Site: brandenburg
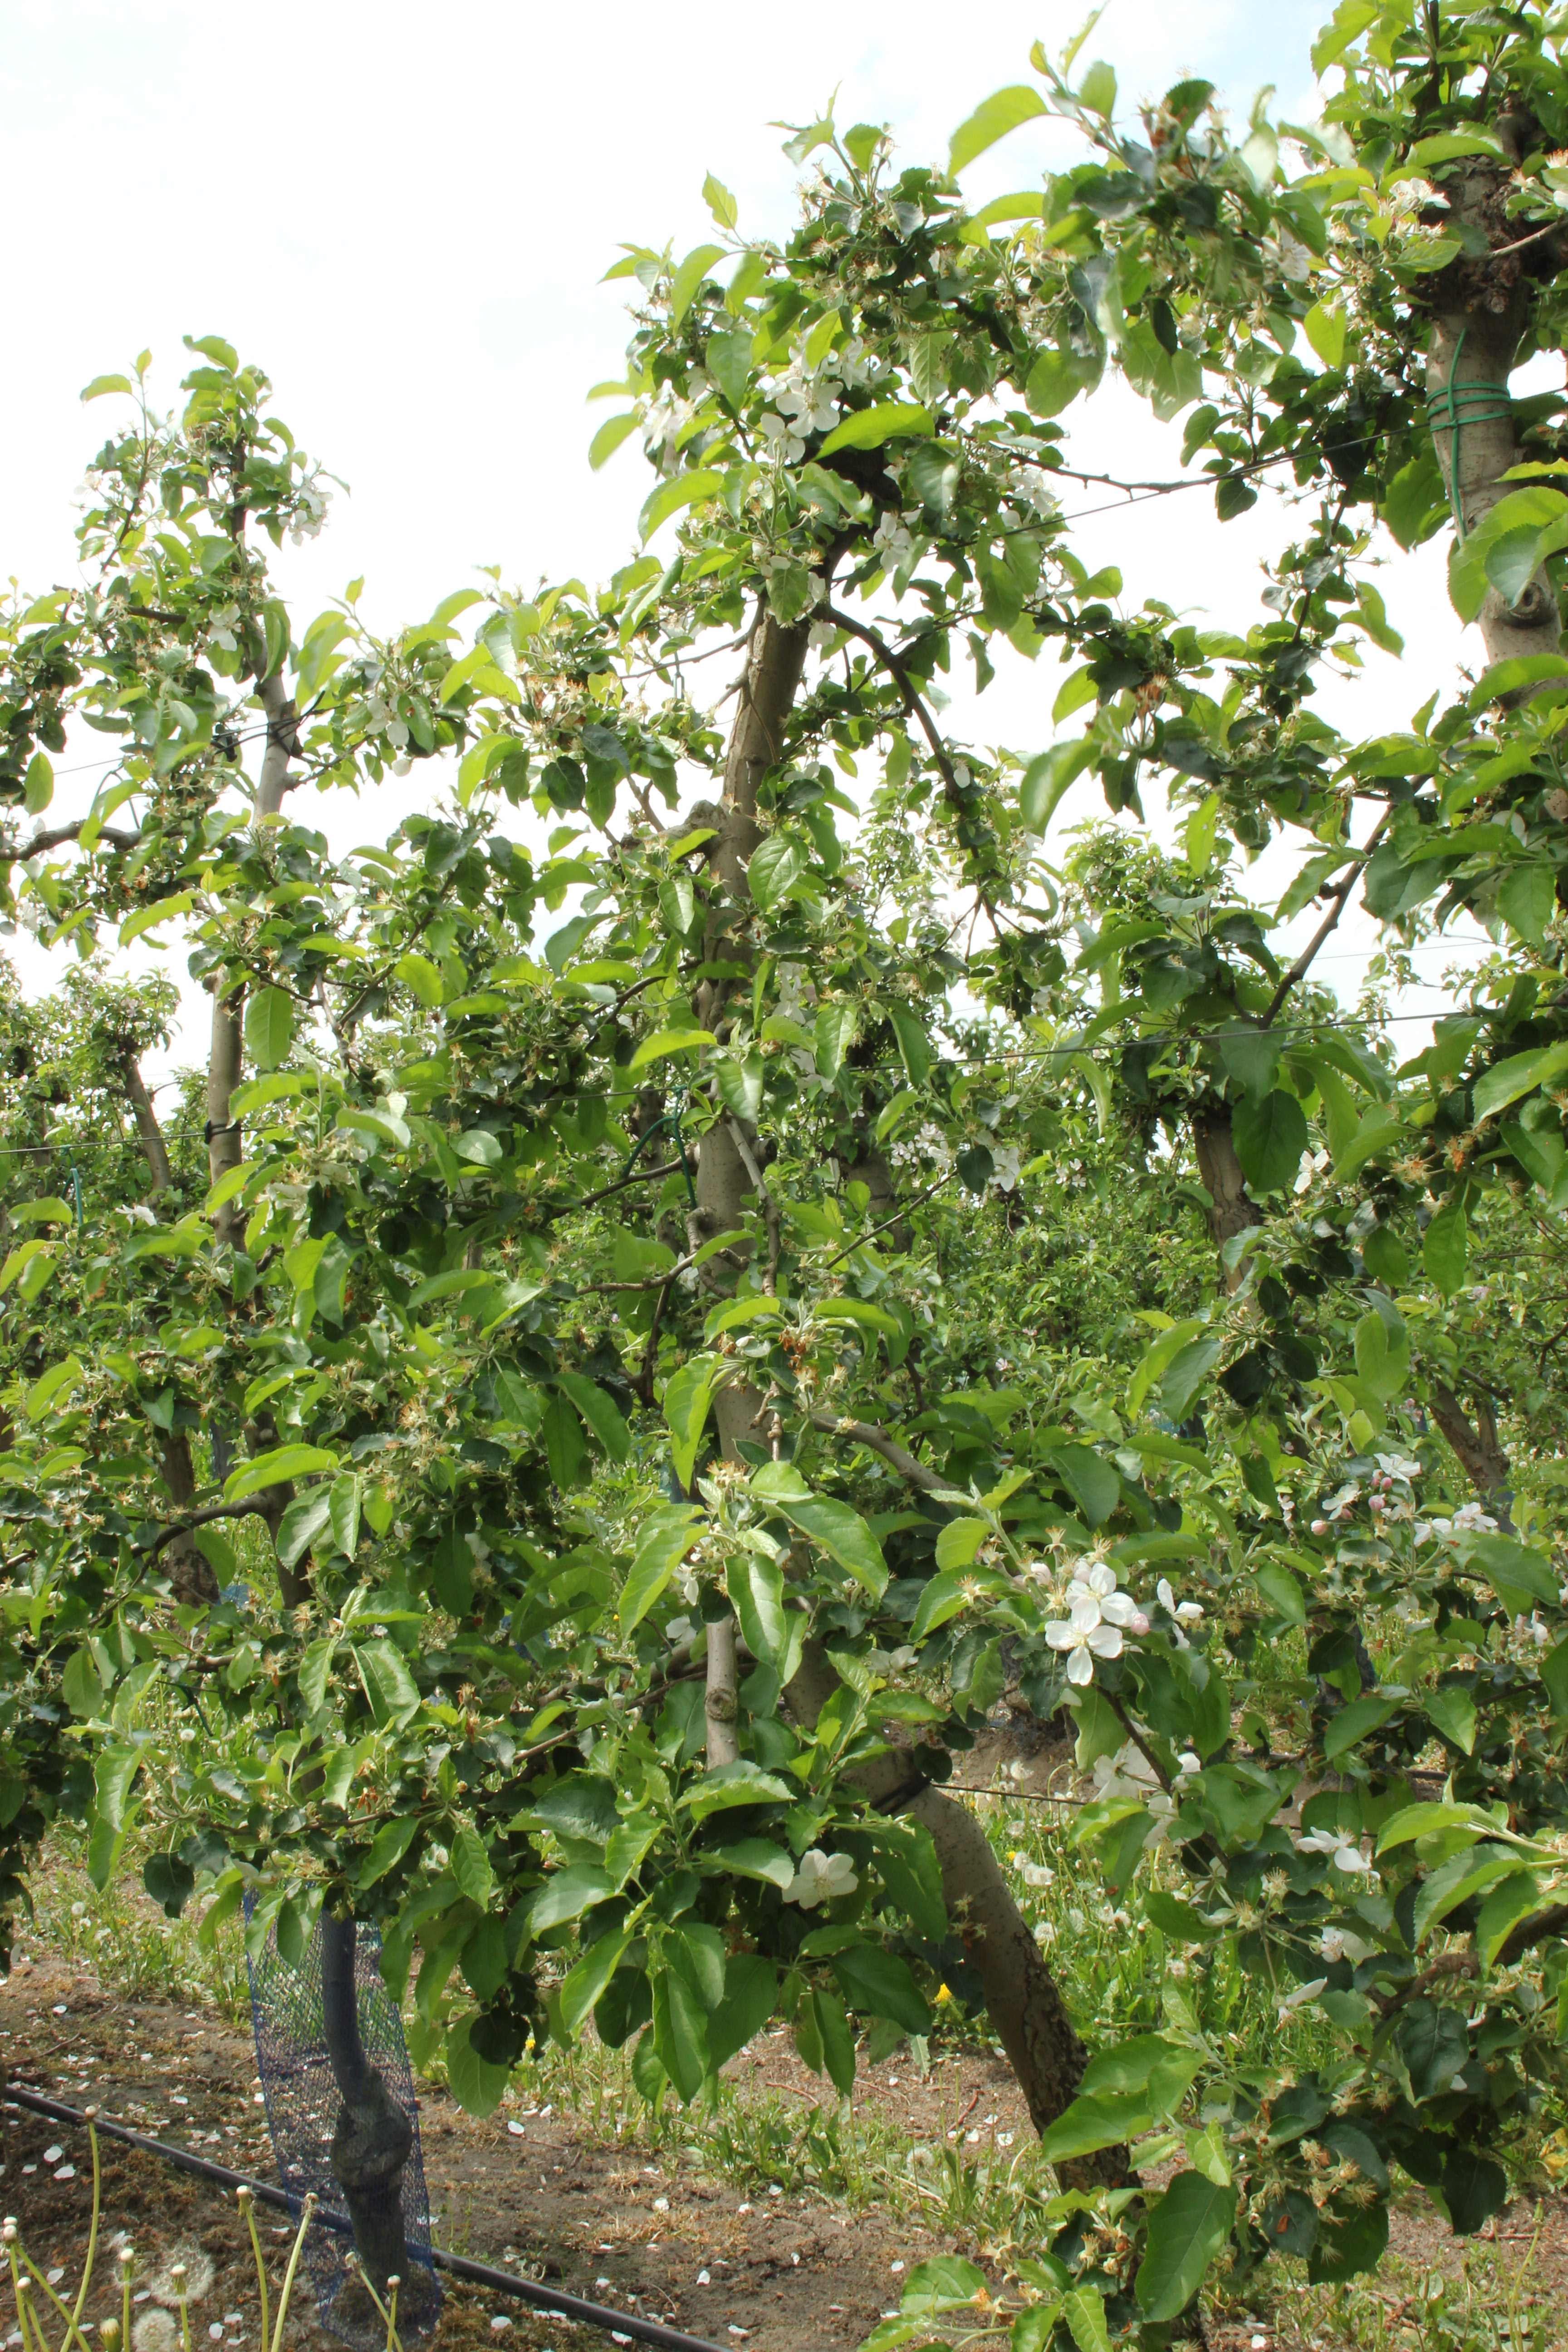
Growth stage (BBCH 67): Flowering